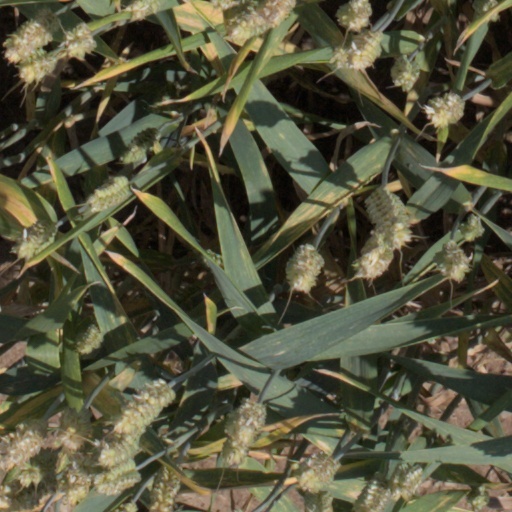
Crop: wheat